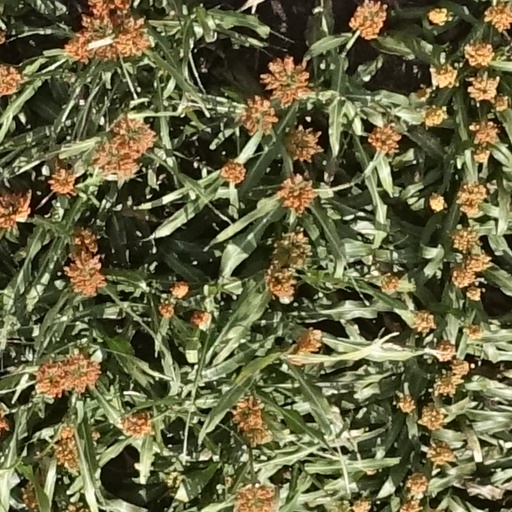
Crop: sorghum